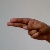
The image shows a hand gesture representing the letter 'H' in Indian Sign Language.